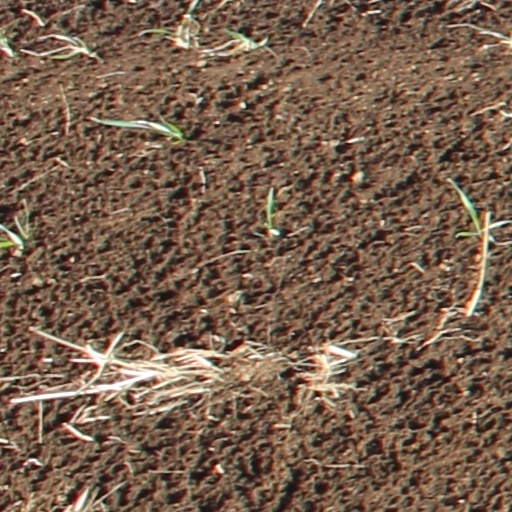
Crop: wheat